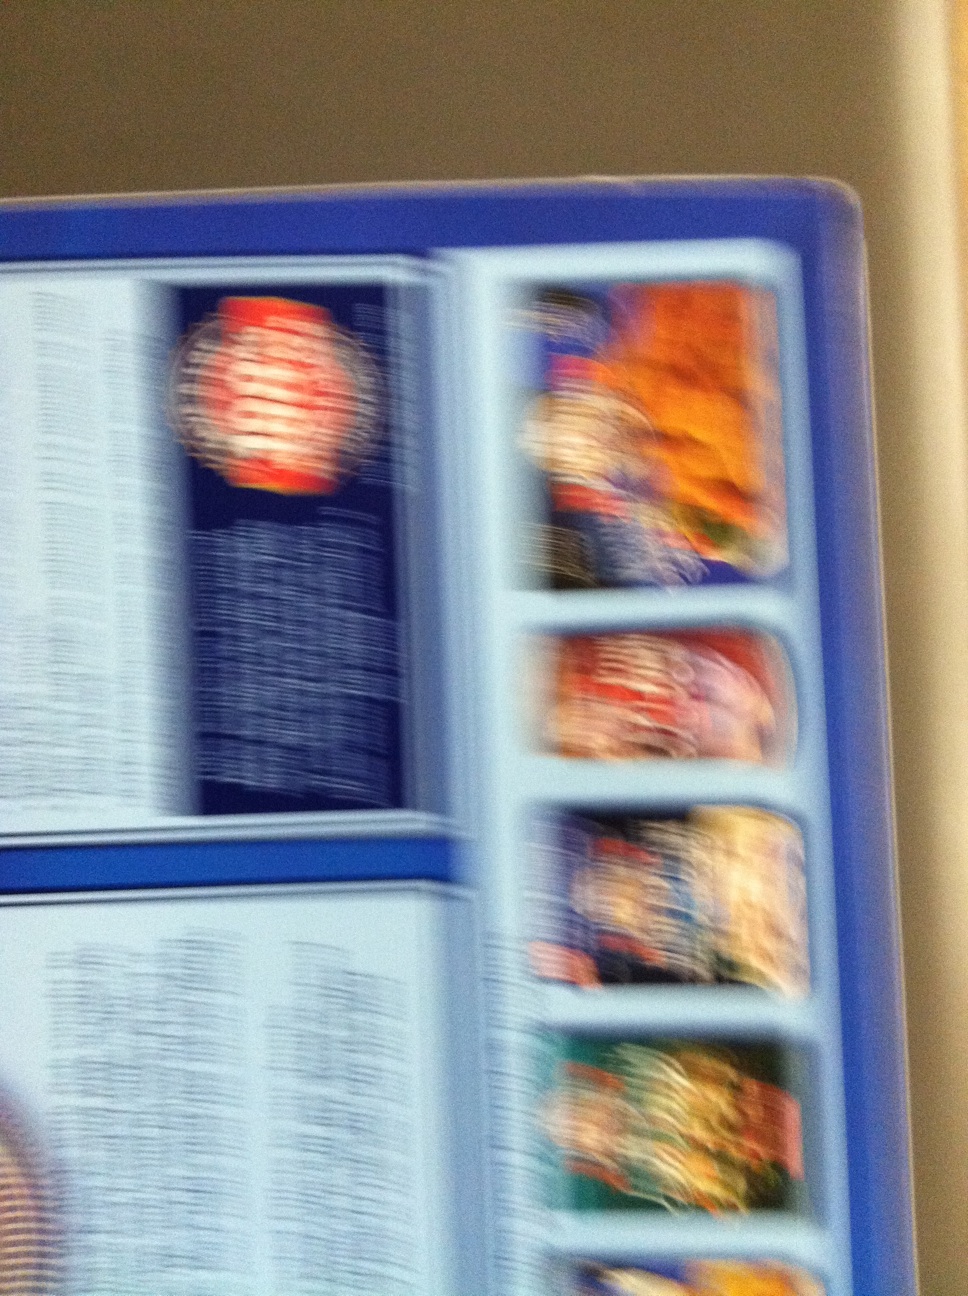Question: Do you see any instructions?
Answer: unanswerable